Pierre Muller

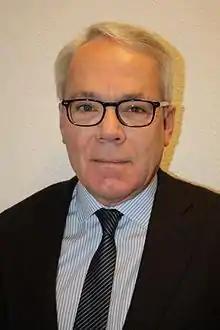
Pierre Muller, 2012

Pierre Muller (1952 – 9 September 2022) was a Swiss politician who was a member of the government of the City of Geneva ("conseil administratif") from 1995. As such, he held the rotating function of mayor ("maire") for the years 1999–2000 and 2004–2005.